Celle station

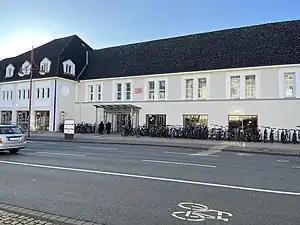
2023

Celle station is a railway station in the municipality of Celle, located in the Celle district in Lower Saxony, Germany.